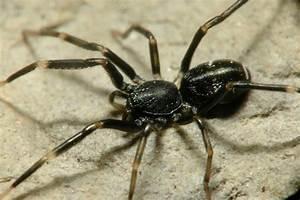
spider